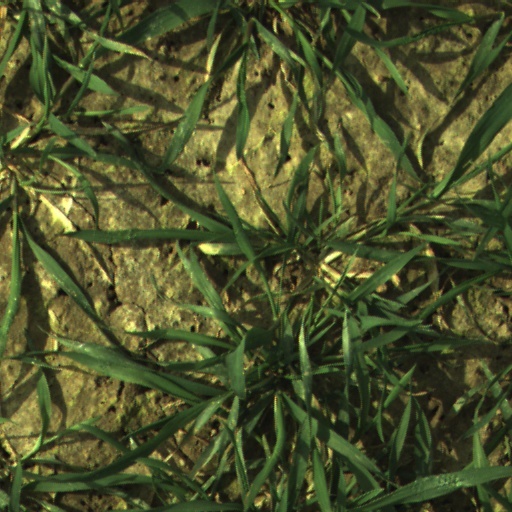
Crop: wheat